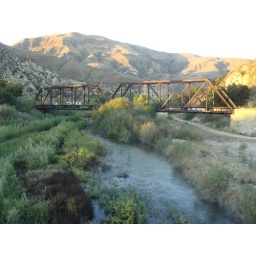
shot from atop the car bridge in piru